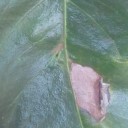
Label: Miner